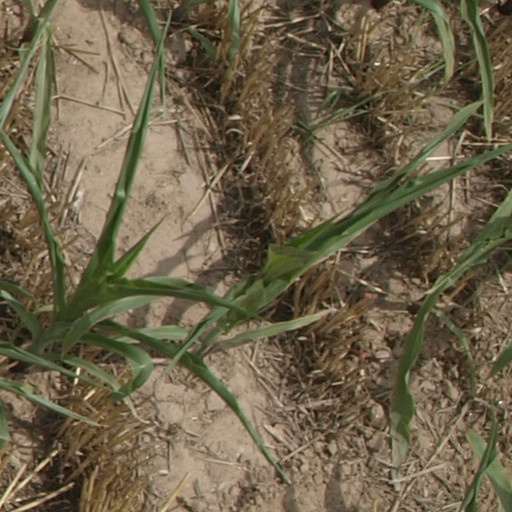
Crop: maize; corn